Kukeri

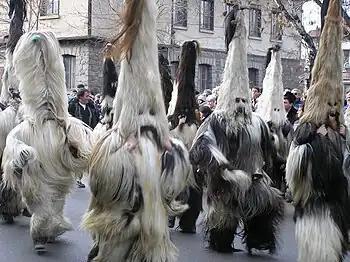
Kukeri in Razlog

Kukeri (singular: kuker, кукер) are elaborately costumed Bulgarian men, who perform traditional rituals intended to scare away evil spirits.